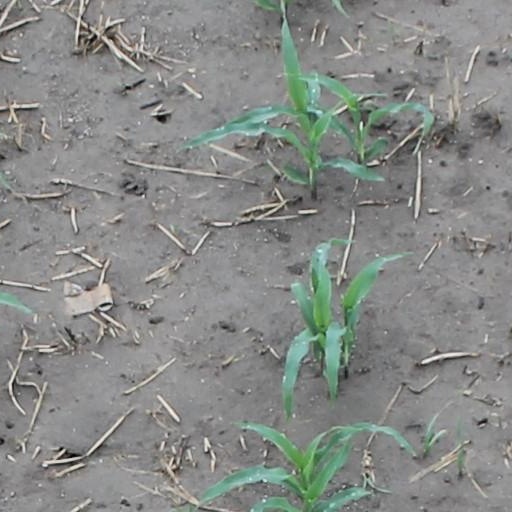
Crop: maize; corn